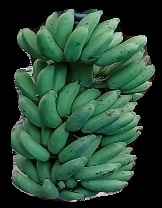
Variety: elakki-bale
Grade: grade1